Excitebots: Trick Racing

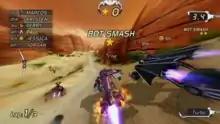
"Excitebots" featured six-player online multiplayer. In this screen-shot, the track being raced on is "Bronze Mexico" and the "Hummingbird" bot is selected.

"Excitebots" is controlled with the Wii Remote horizontally, optionally with the Wii Wheel. Most of the games are played on courses large in size with many opportunities to take meandering paths. The 25 different courses offered are modeled after real locations on Earth. Because of the size of each course, most races are two laps long and offer opportunities to gain massive altitude, perform various maneuvers, and obtain various items.